Answer in natural language. Considering the relative positions, where is dark brown dresser with respect to simple wooden bench? Choose between the following options: left or right
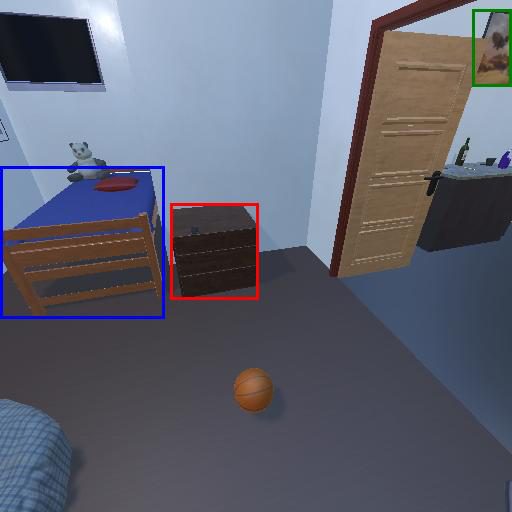
<answer>right</answer>